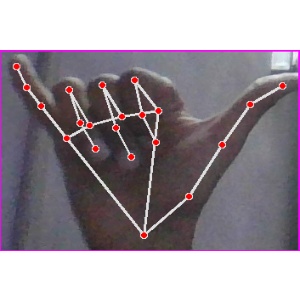
अक्षर: य